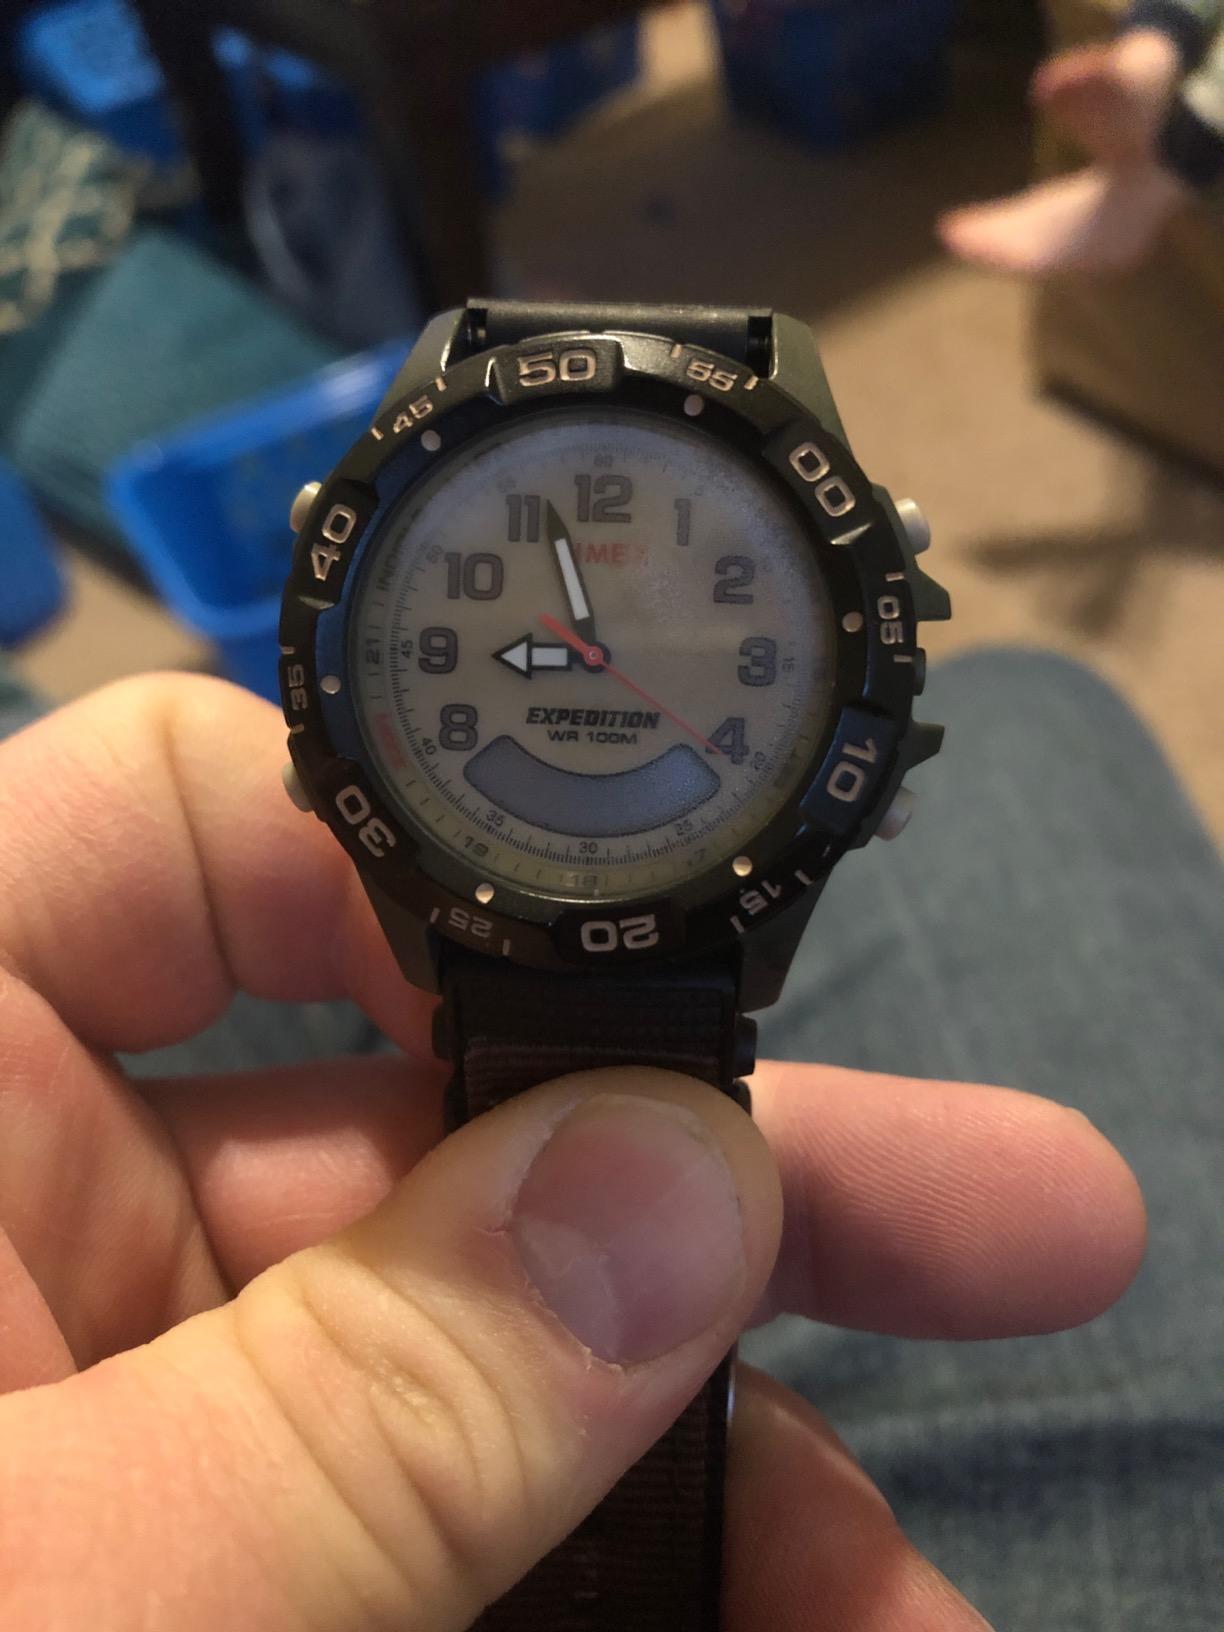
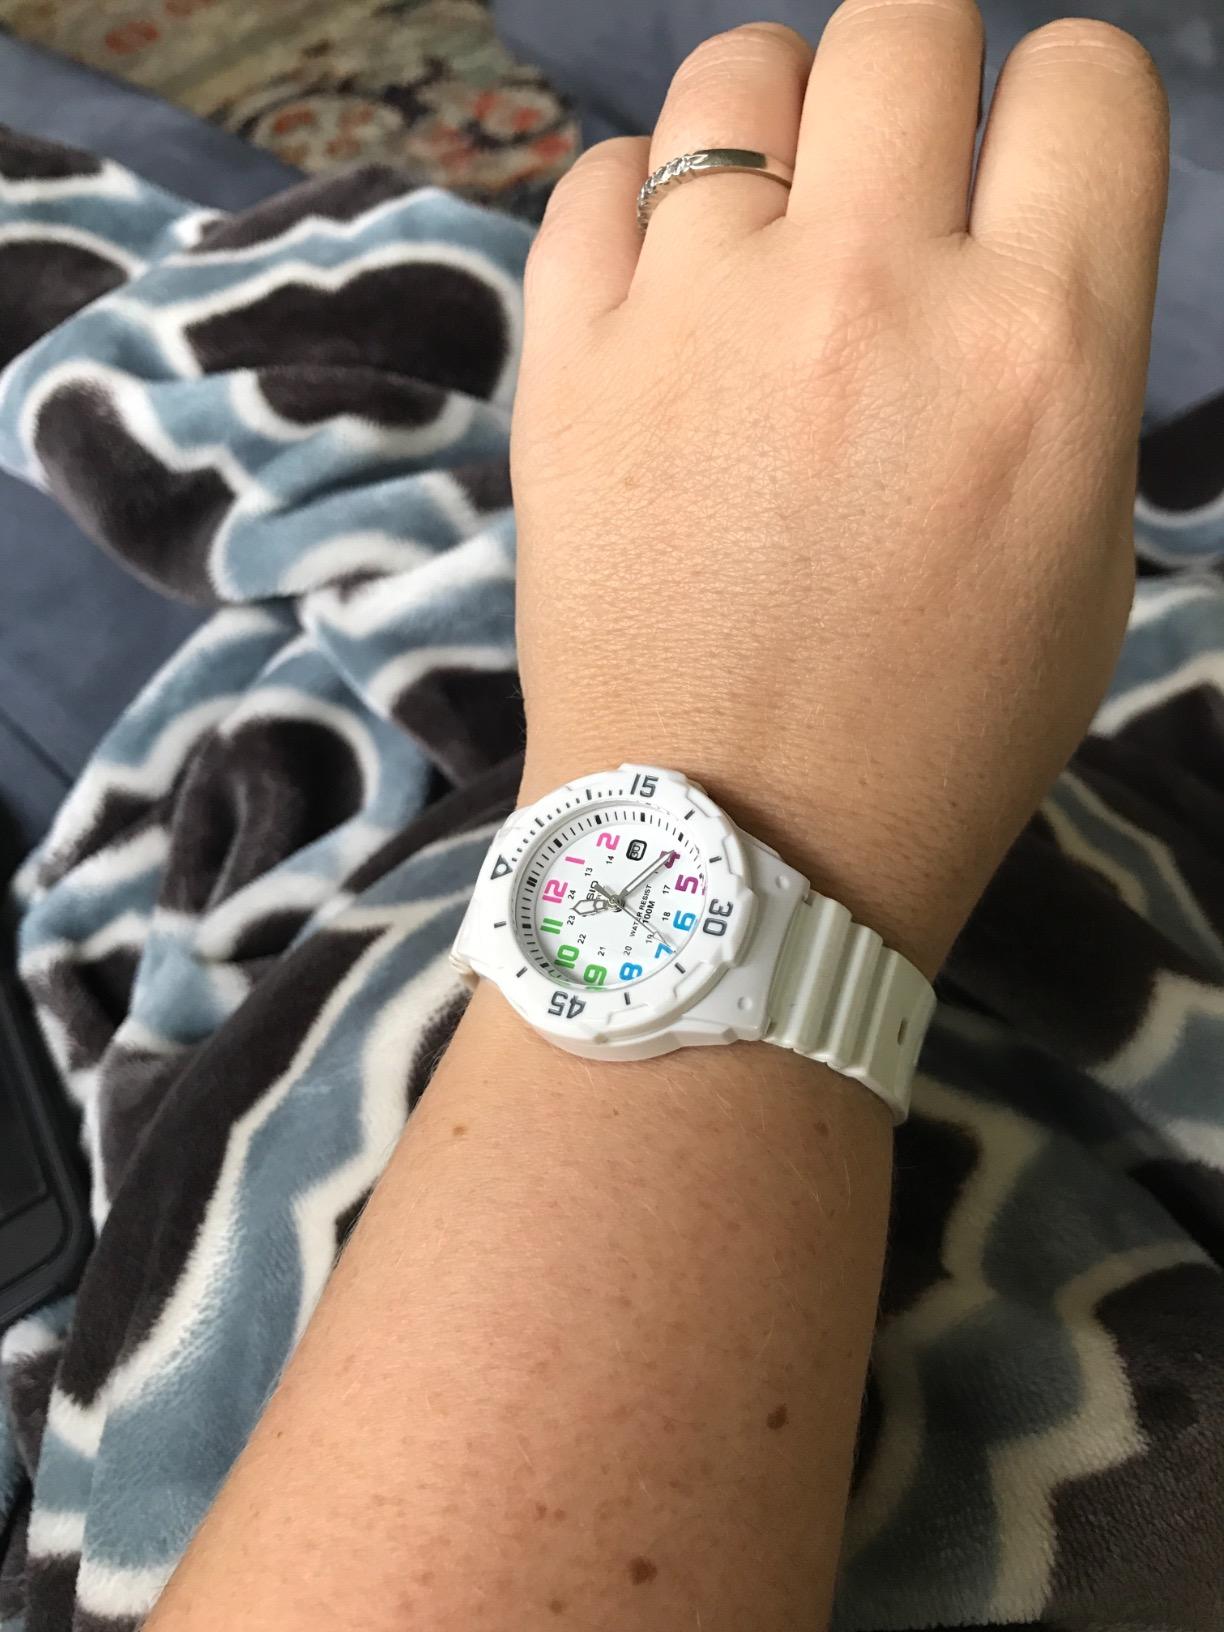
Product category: accessories_watch
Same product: no